John T. Downey

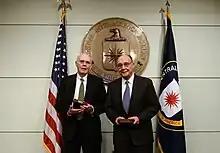
Downey (left) and Fecteau at CIA headquarters in 2013

The CIA offered Downey continued employment and gave him back pay of $170,000. Downey was quite surprised by this amount as he was paid only $4,000 a year when he was captured. However, CIA Director Allen Dulles had instituted a schedule of promotions and raises in his absence, eventually reaching $22,000 a year. His accrued salaries were kept in Series E savings bonds. When the amount exceeded that allowed by bond policy, money was deposited into bank savings accounts under false names. However, because the Internal Revenue Service required the reporting of earned interest, the money had to be transferred to an account in Downey's name. In 1964, some of the money was invested through a covert proprietary company. During his captivity, the CIA also gave an allotment of $700 a year from his salary to his mother which allowed her to purchase and mail food and vitamins to Downey.